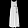
Label: Dress